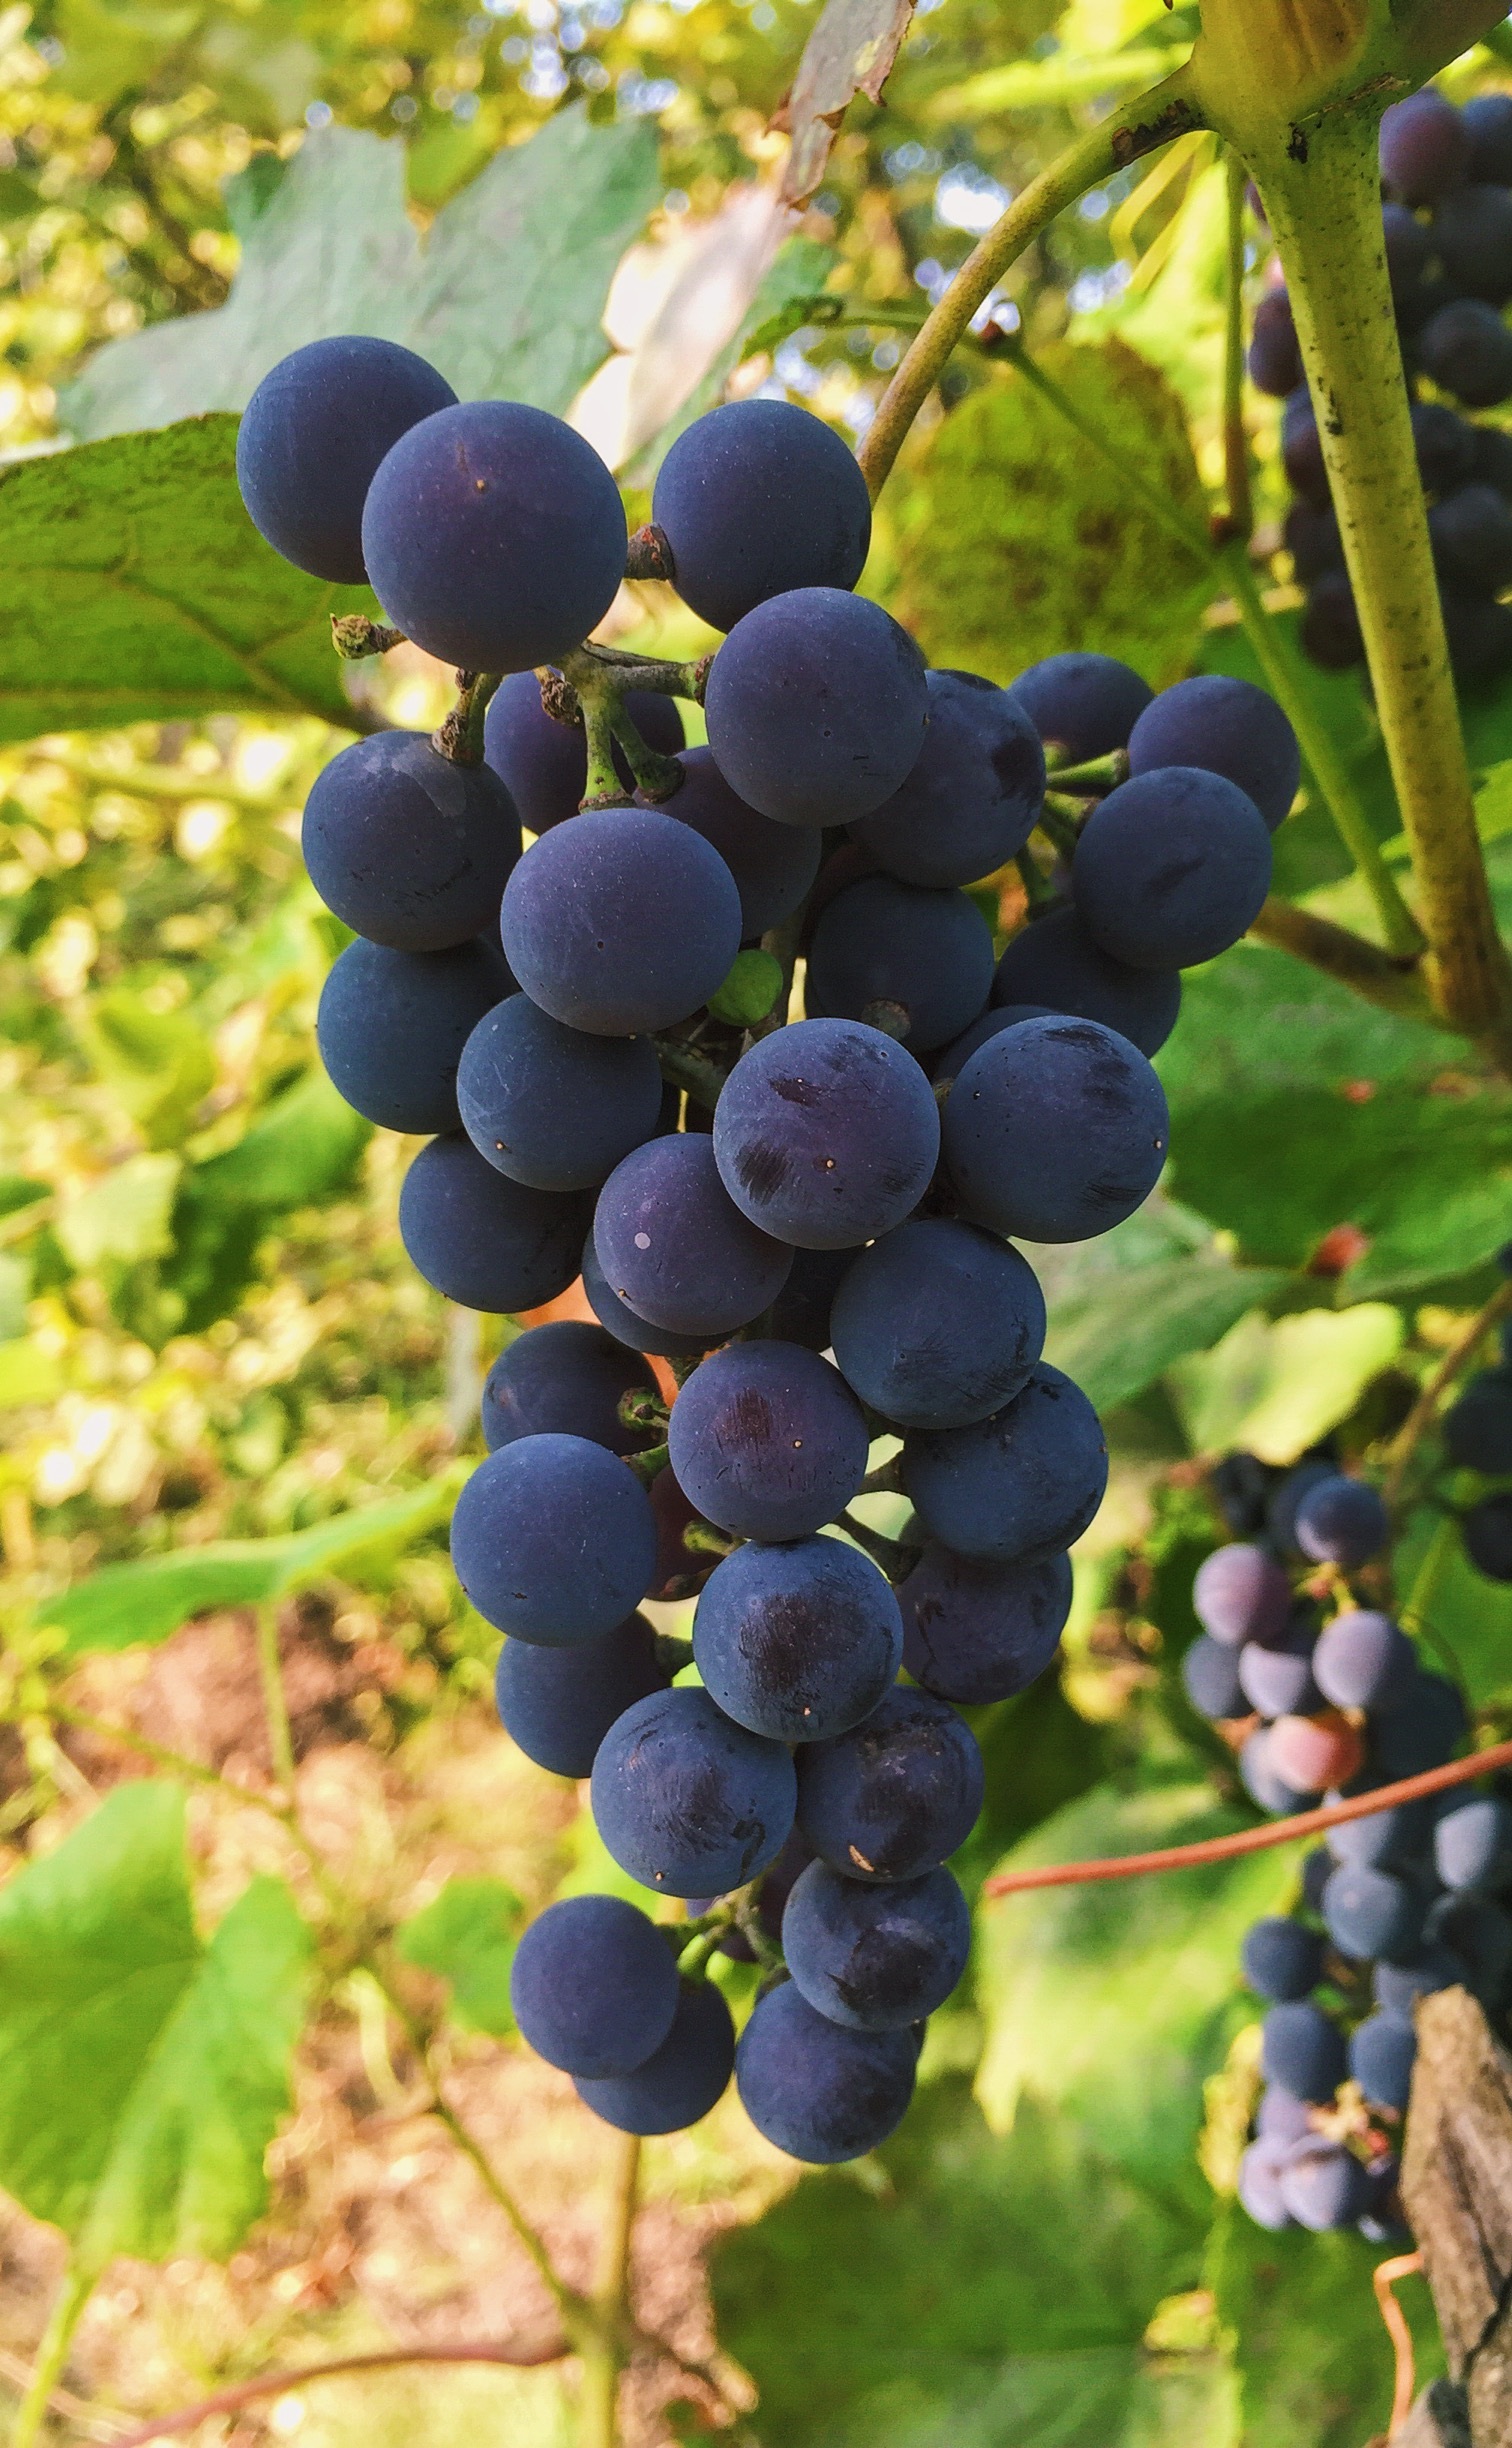
plant, grape, fruit, berry, flower, food, harvest, produce, autumn, agriculture, outdoors, shrub, grapes, beautiful, harvesting, bunch of grapes, flowering plant, vitis, a bunch of, damson, land plant, grapevine family, zante currant